Lawrence Mangusho

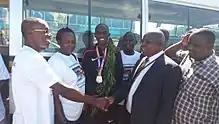
Mangusho receiving silver medalist Cheptegei at Entebbe International Airport

Earlier in his career, Mangusho served as a member and later on as chairperson of the Kapchorwa District tender board from 1993 to 1997. From about the same time and up until 1998, he served as the finance secretary for Kween County on the LCV Council for Kapchorwa District. In 1998, he became an LCV Councilor for Kapchorwa District Local Government and served in that capacity up until 2010 when Kween County was upgraded to a district.